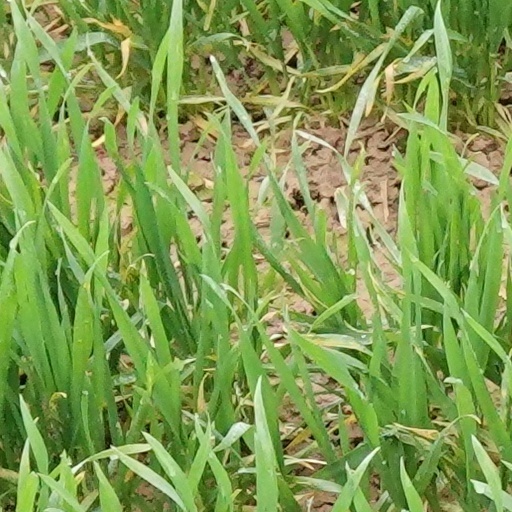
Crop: wheat